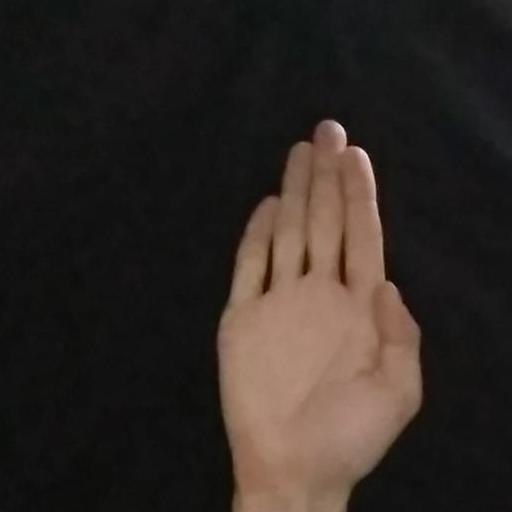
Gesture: stop